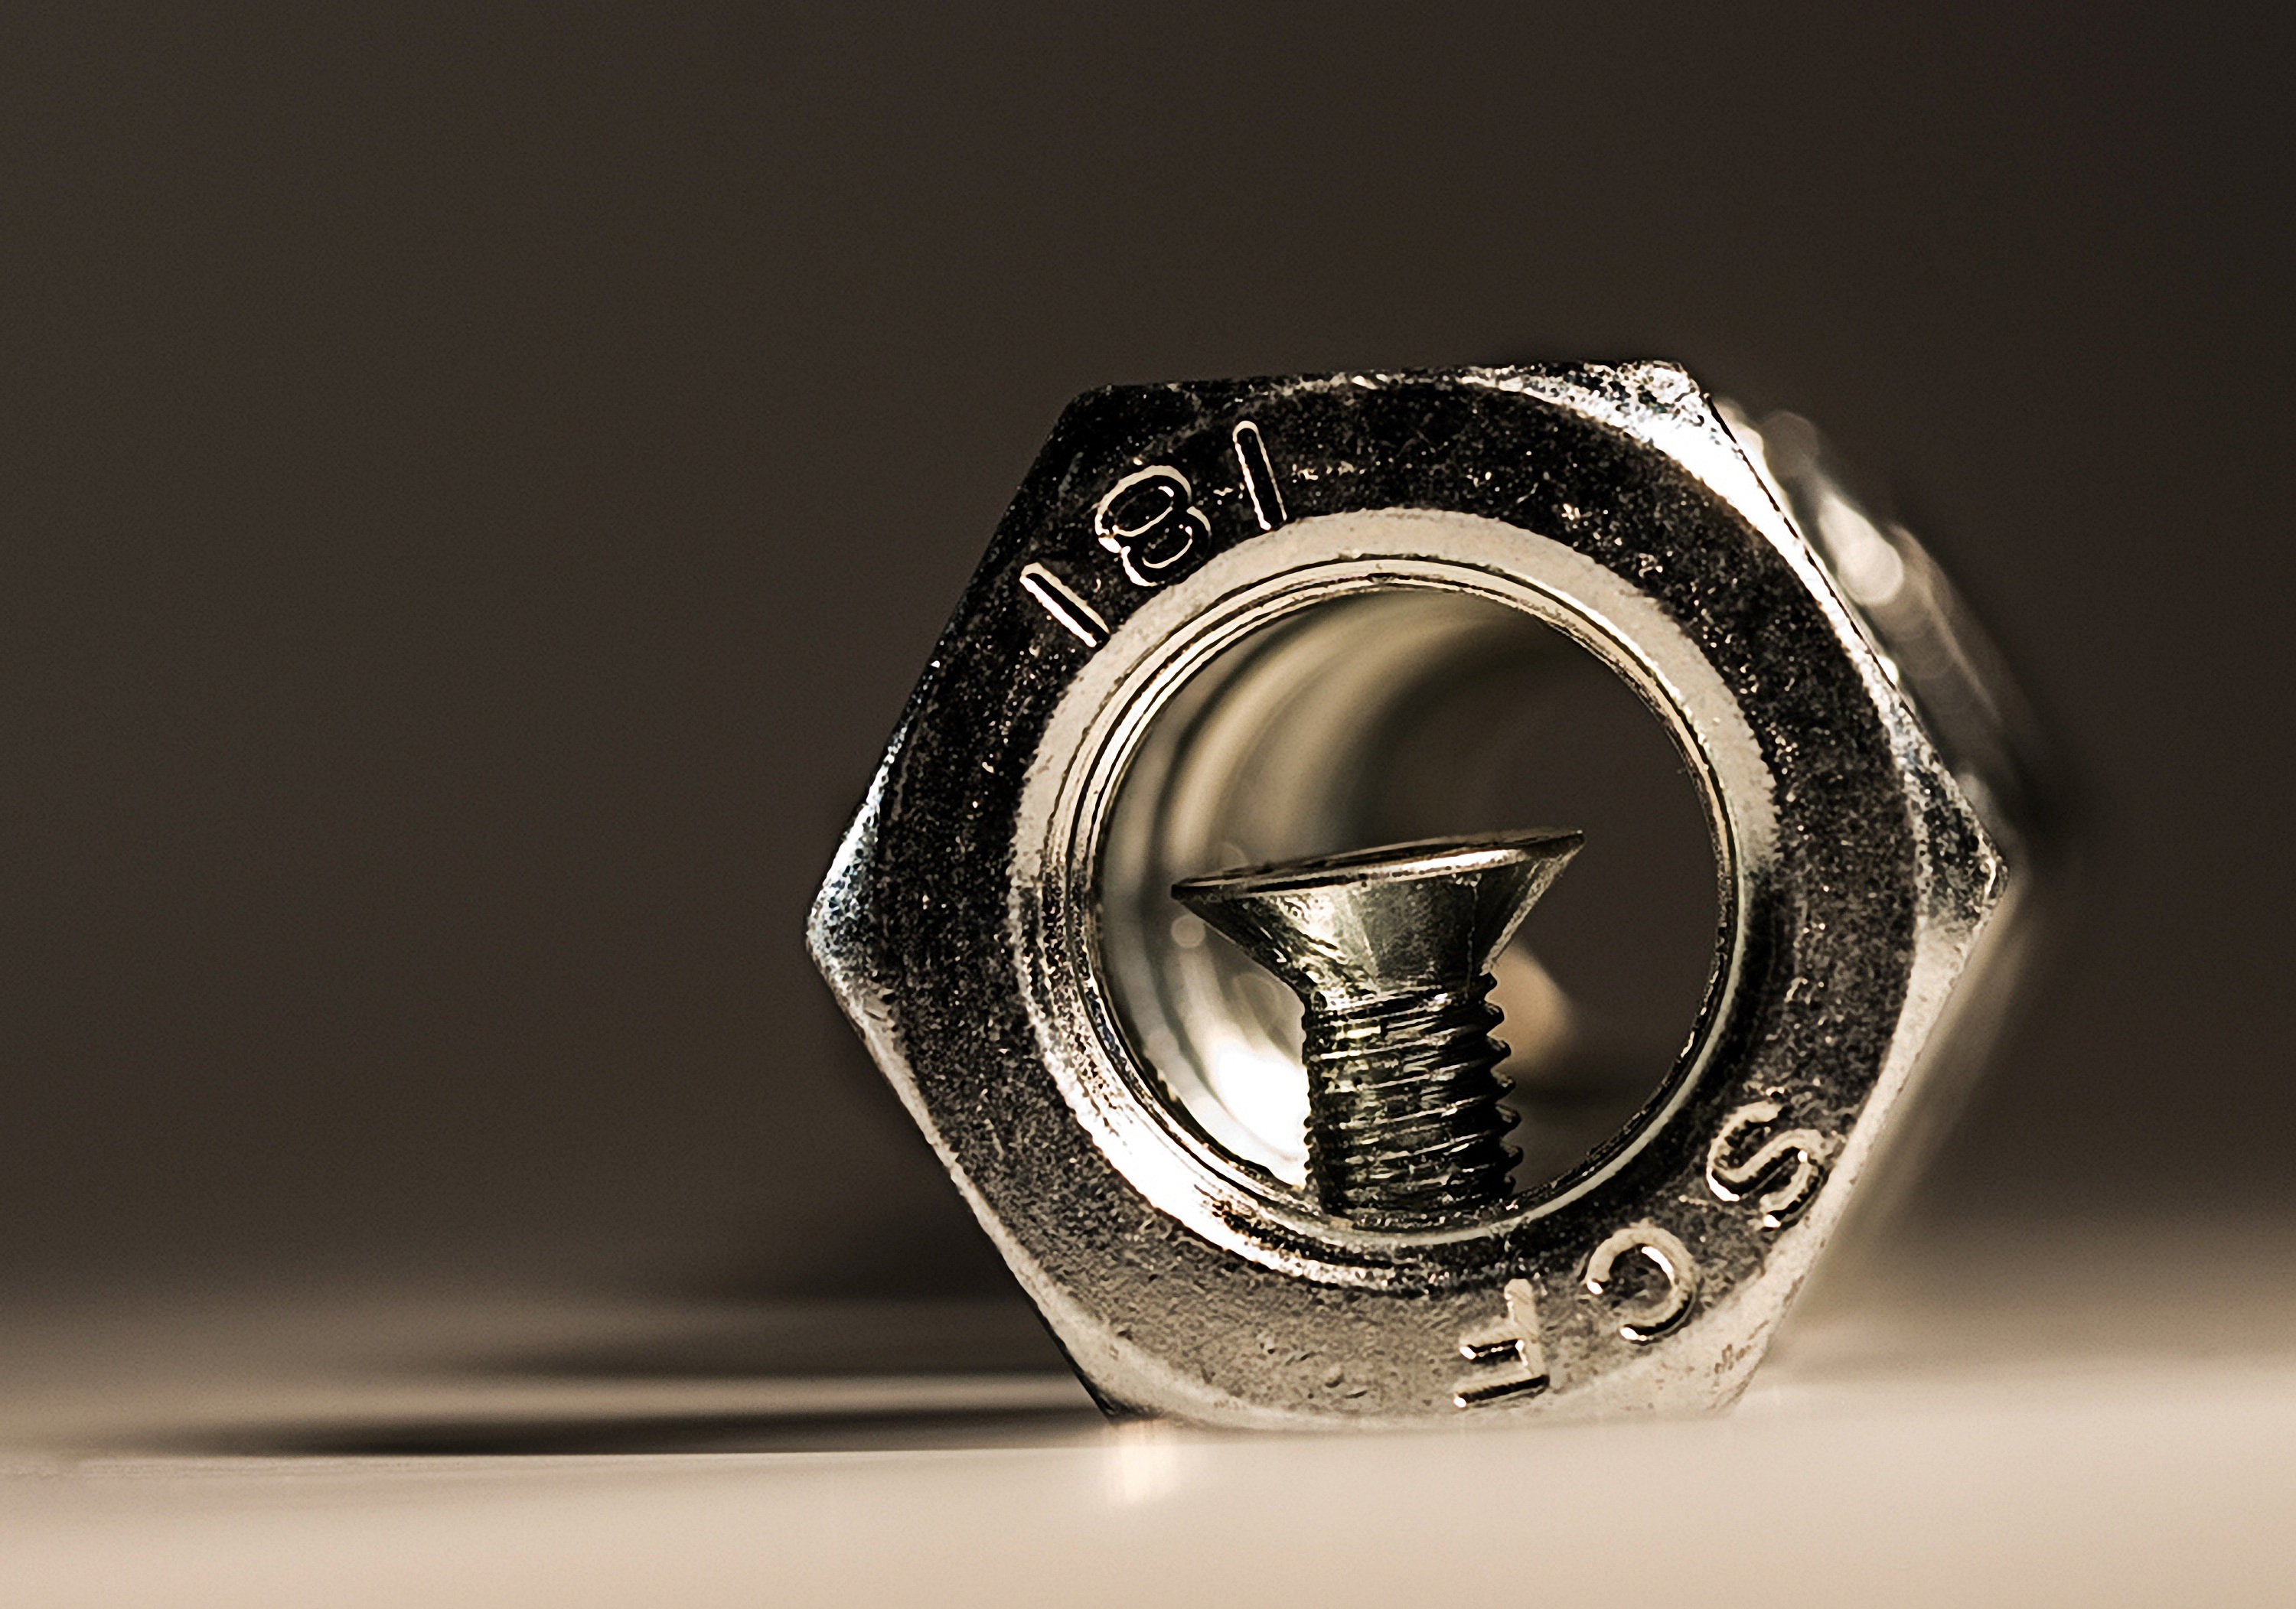
hand, technology, ring, macro, metal, industry, nut, object, screw, wedding ring, thread, jewellery, silver, reflections, iron, diamond, connection, gland, fixing, datailaufnahme, allen, metal construction, assembly technology, hexagon nut, platinum, fashion accessory